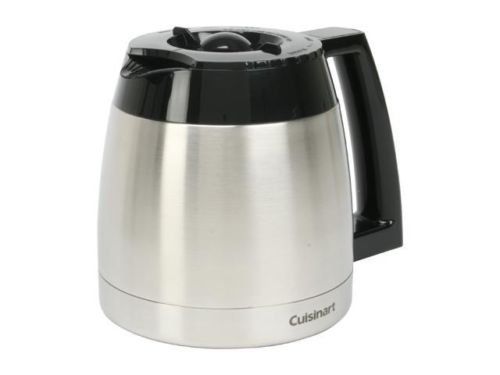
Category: coffee maker